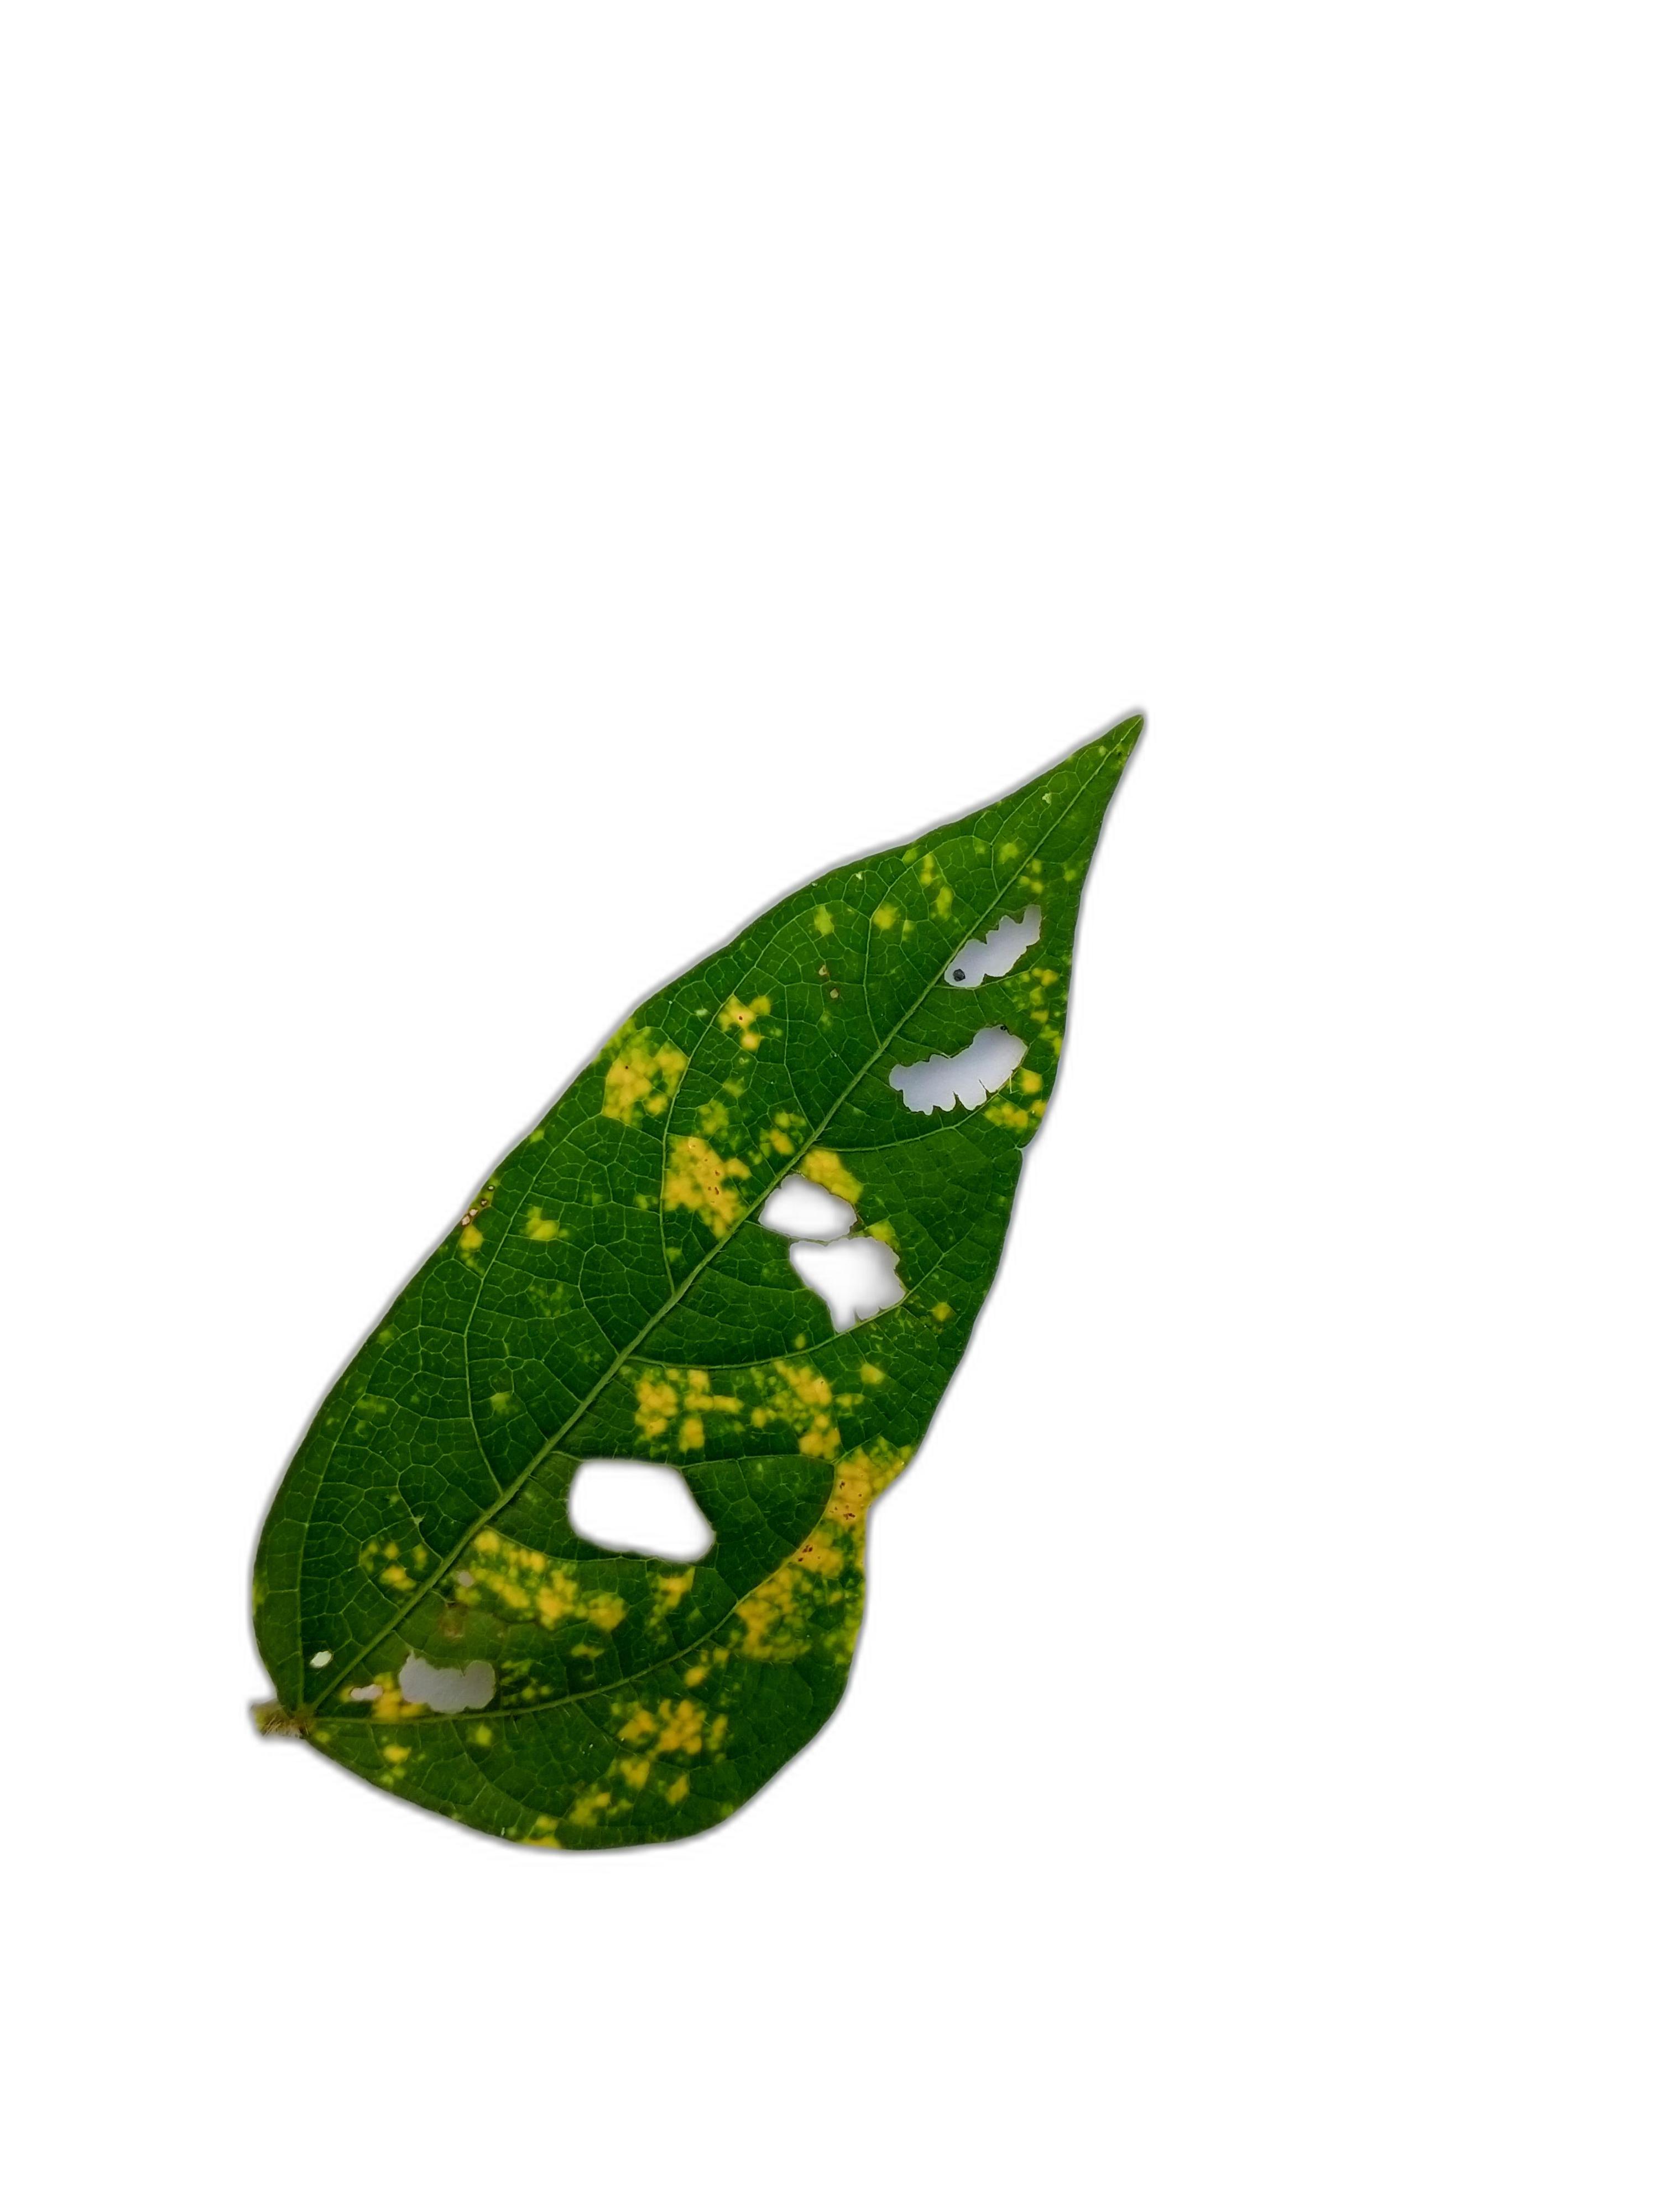
Label: Yellow Mosaic